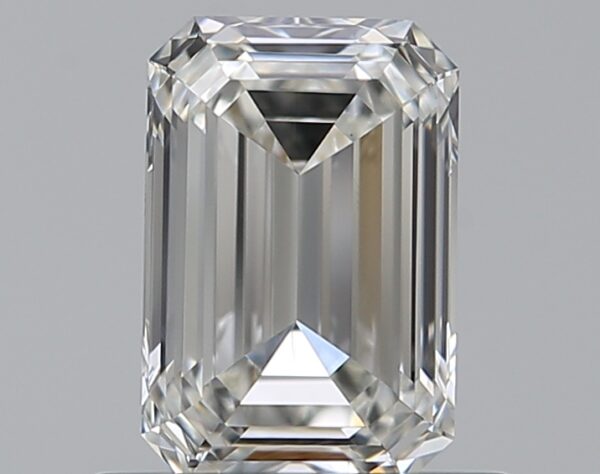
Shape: emerald
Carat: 0.63
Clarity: VS2
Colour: F
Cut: EX
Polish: EX
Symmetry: VG
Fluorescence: VS
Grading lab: GIA
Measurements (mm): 6.25 x 4.17 x 2.47